Renault in Formula One

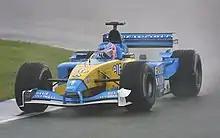
Jenson Button at the 2002 British Grand Prix

In , Benetton was rebranded as Renault F1 and contested the season with drivers Jarno Trulli and Jenson Button who scored 23 points during the season. As a result of rebranding, Renault received a French nationality license instead of Italian.